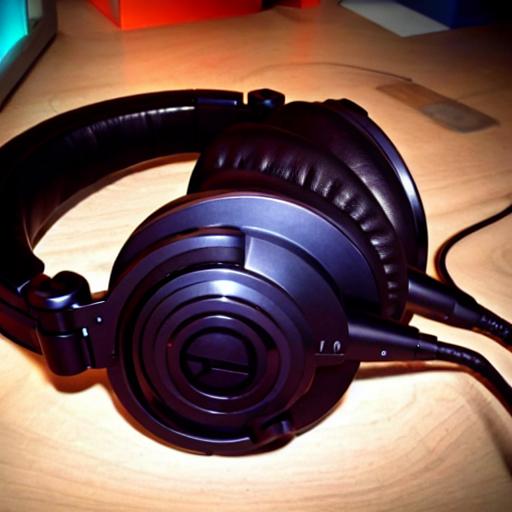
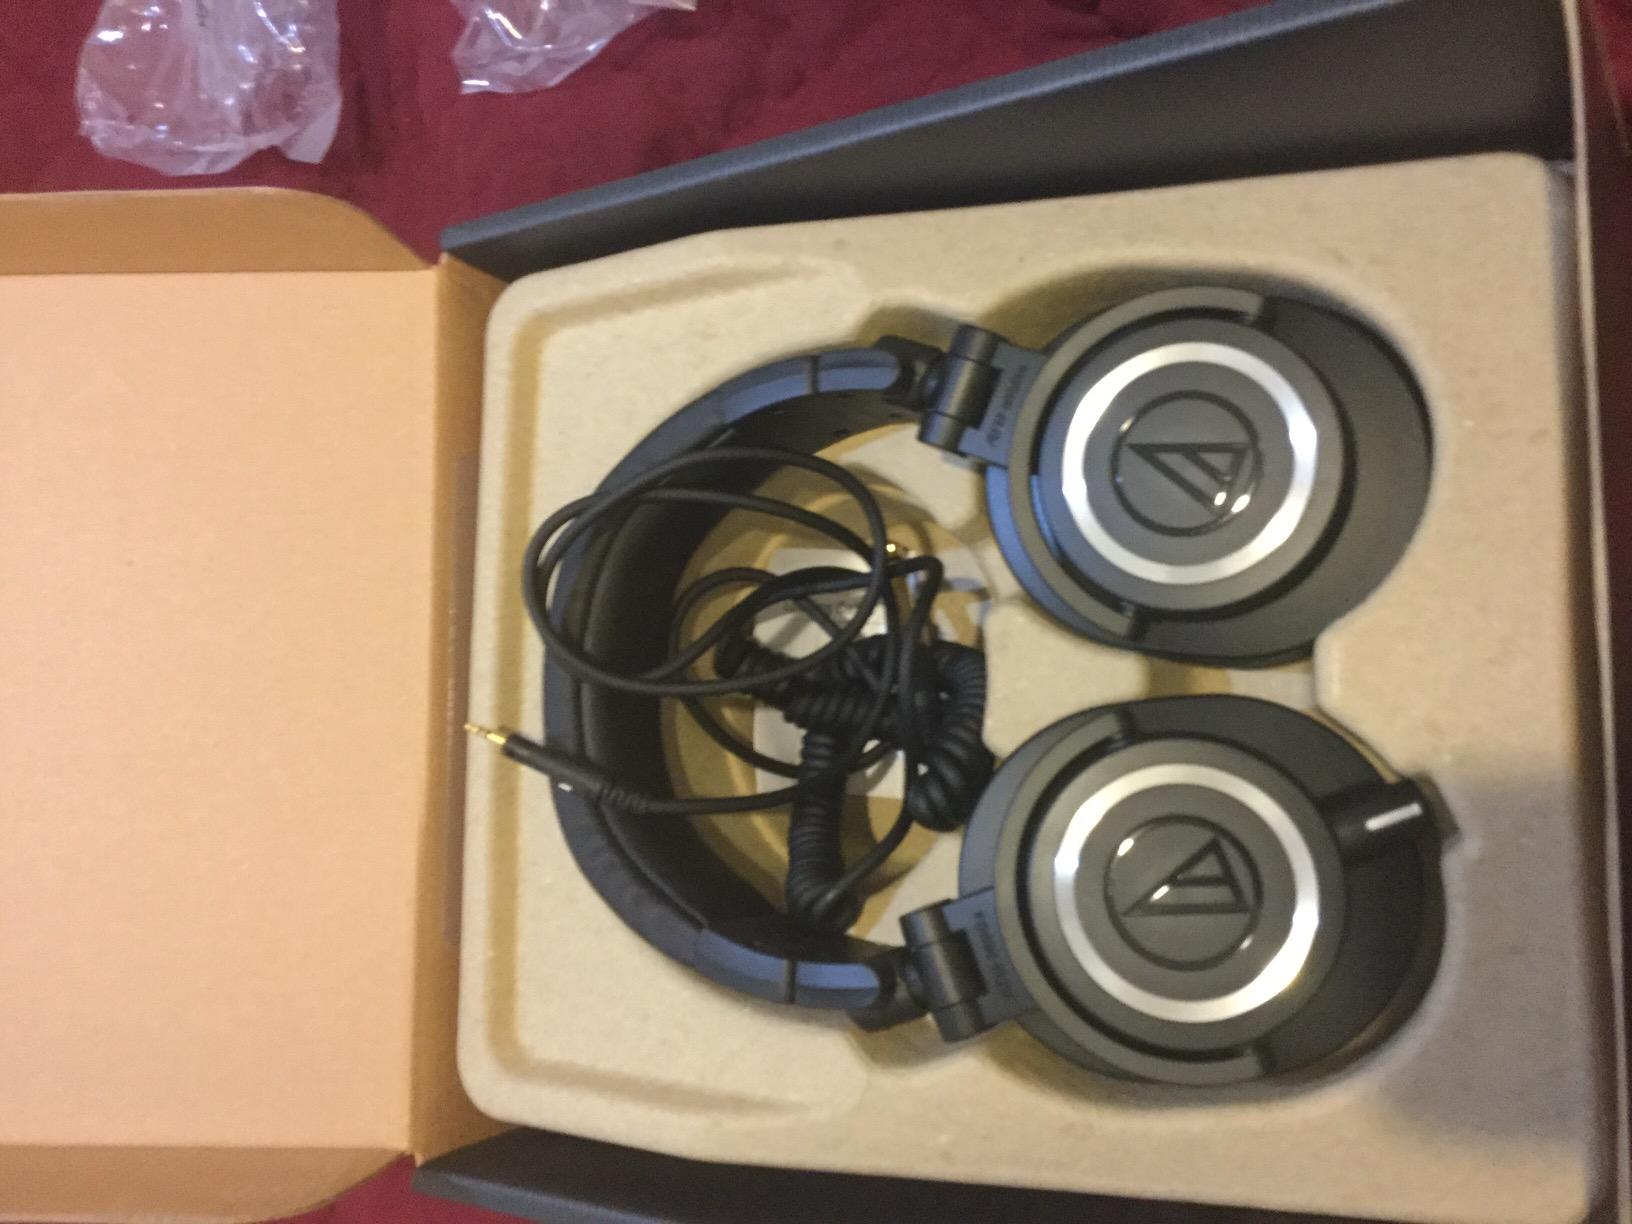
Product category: headphones
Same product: no